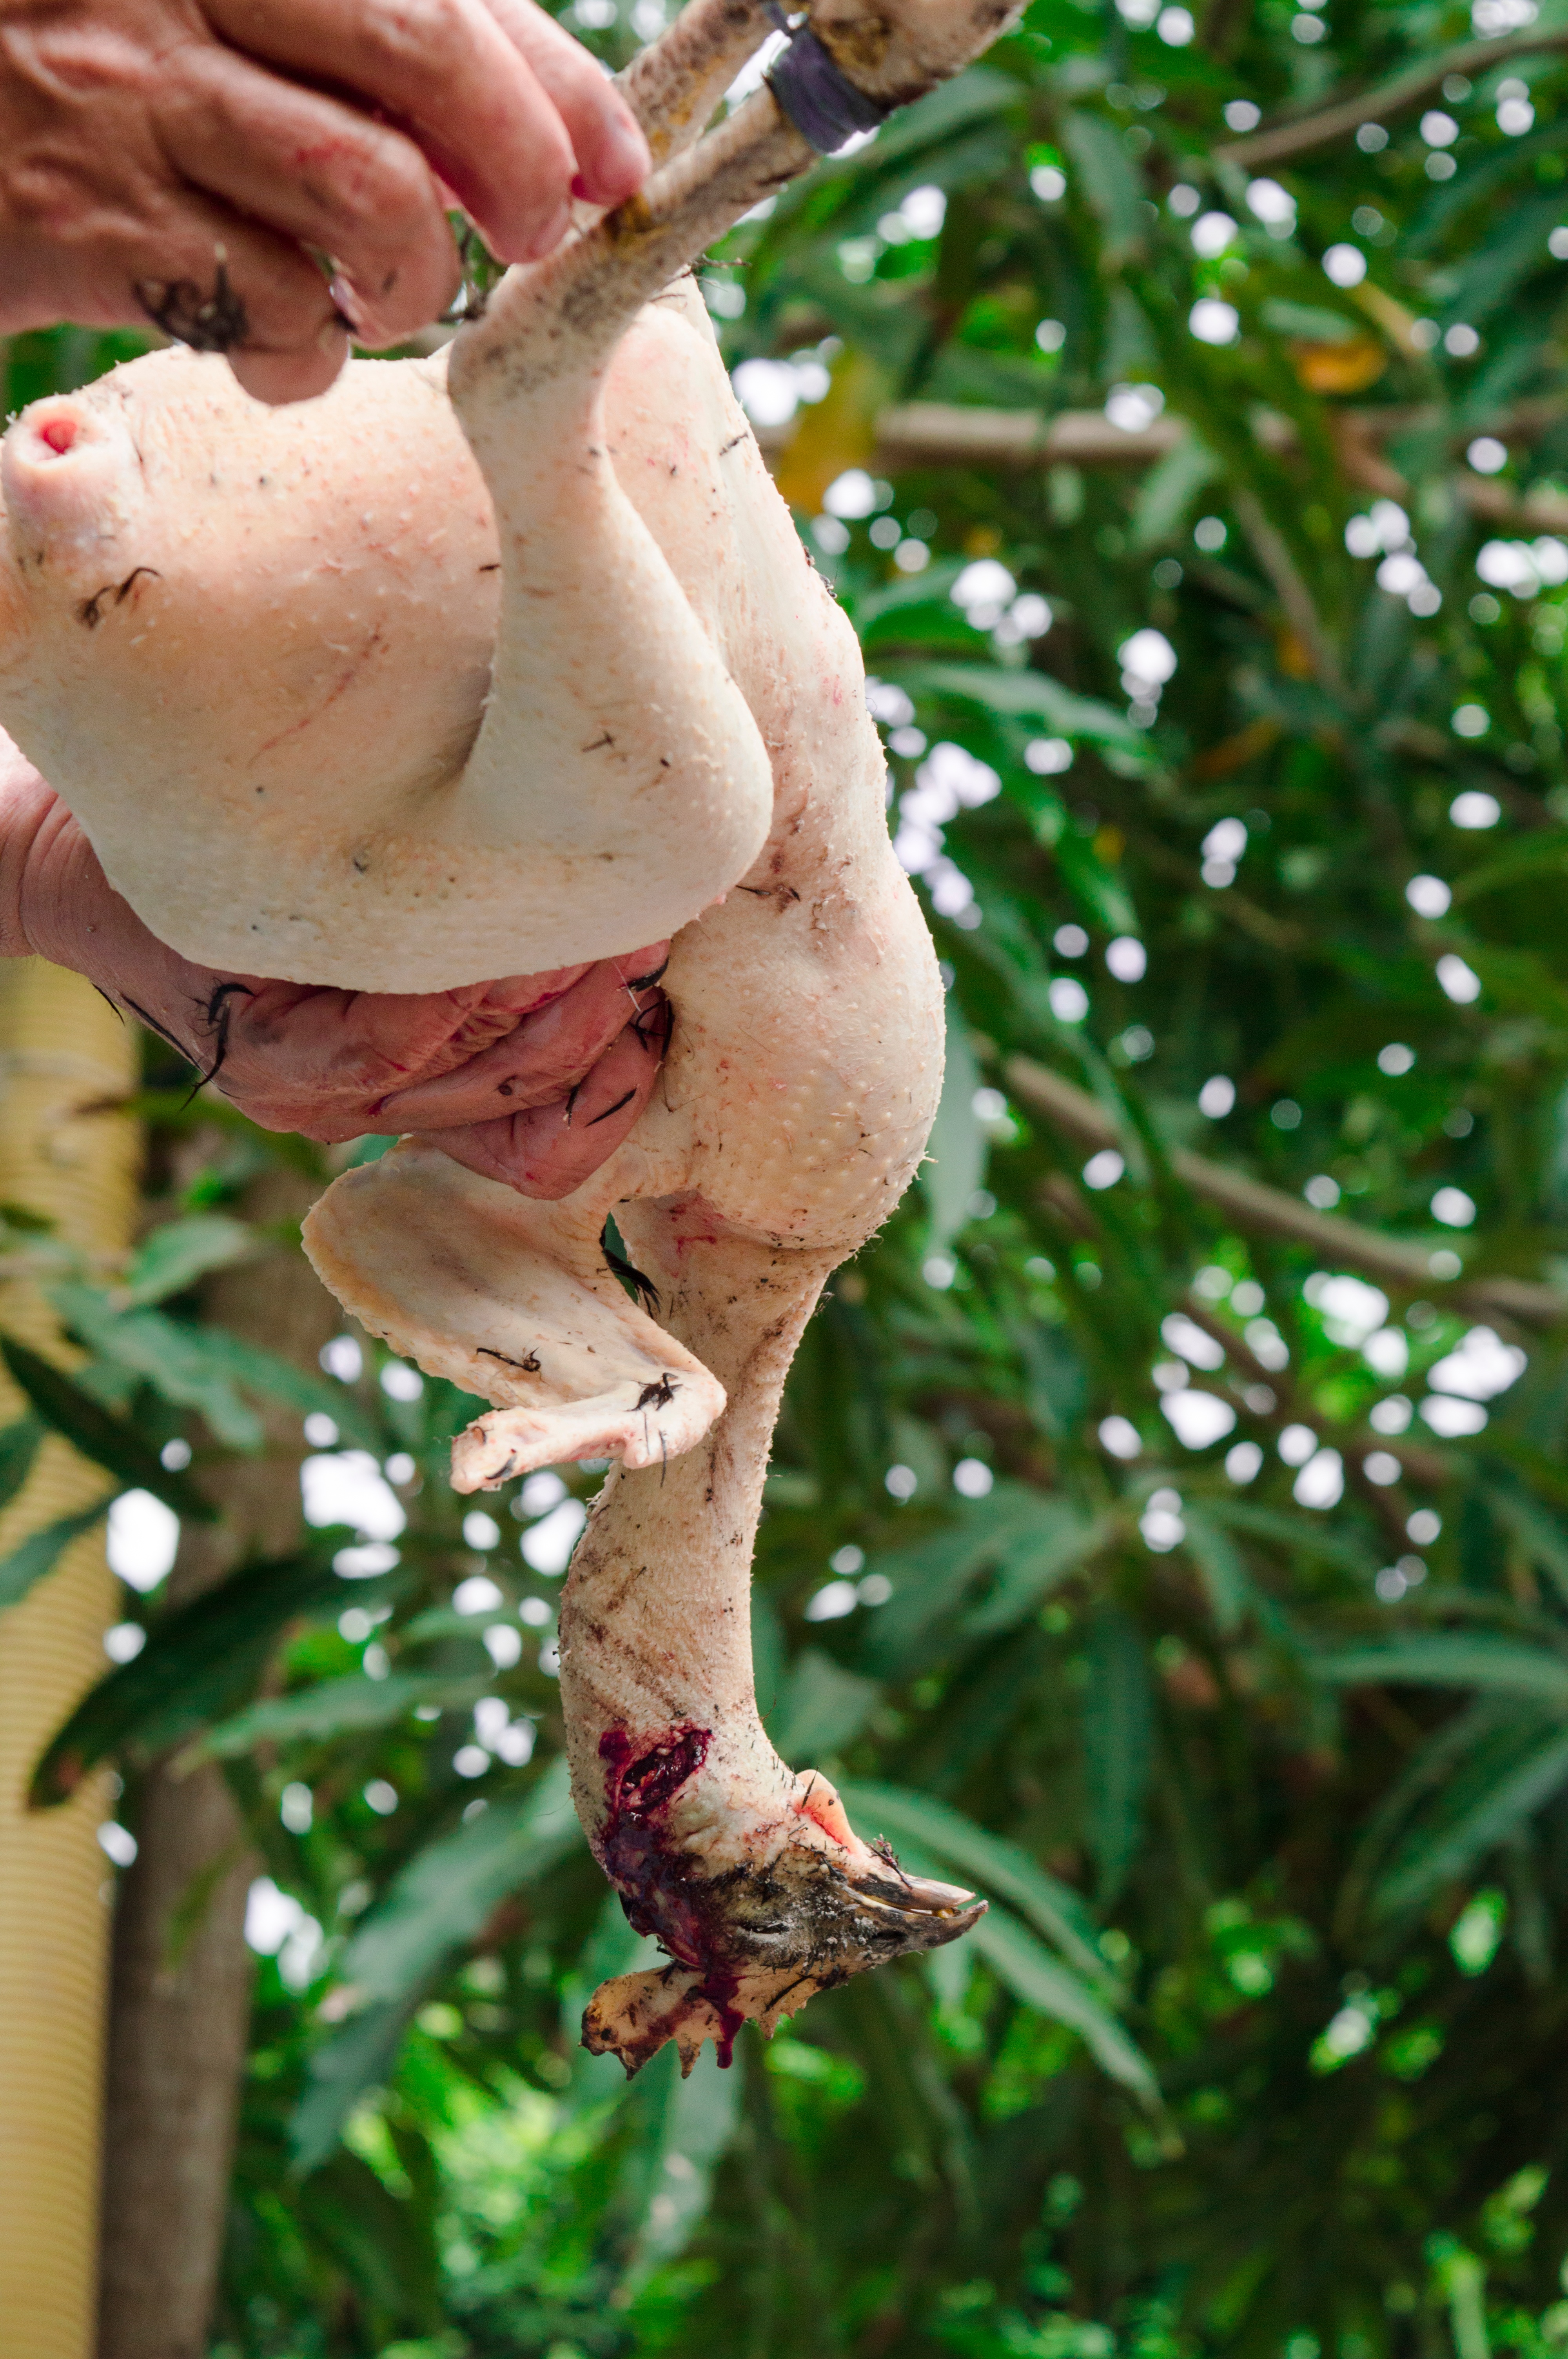
bird, plant, leaf, flower, flora